Permian Basin (Europe)

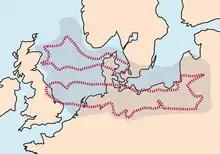
Location of the European Permian basin. Pink dashed lines show the extent of Zechstein evaporites marking the limits of the Northern and Southern Permian basin

The European Permian Basin is a thick sequence of sedimentary rocks deposited in a large sedimentary basin during the Permian period (from 298.9 to 251.9 million years ago) in Northern Europe. The basin underlies northern Poland, northern Germany, Denmark, the Netherlands, a significant portion of the North Sea to the east coast of England and up to Scotland.